Uppendahl prism

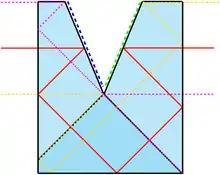
Beam path in the Uppendahl prism system (top view); Main ray (red) and marginal rays (magenta / yellow), mirroring (blue), roof edge (green)

The Uppendahl prism system is composed of three cemented prisms, with two glass/air transition surfaces. On its way through the first prism, the bundle of rays (red) is first reflected on a surface that is coated with either a metallic or a dielectric coating (mirroring) and a total internal reflection face just like the one used in a Schmidt–Pechan cluster only the light enters and leaves through the opposite ends as used in the Uppendahl. The other reflections of the beam take place by means of loss-free total internal reflection. The second prism is a 90° reflection and shouldn't need a mirroring coating. In order to achieve a complete reversal of the image, a roof edge is ground into the third prism (green). Furthermore, the beam leaves the inversion system without any axial offset, which is why the Uppendahl prism is counted among the straight-vision roof prisms. The net effect of the six reflections (two reflections are on roof plains). Since the light is reflected an even number of times, this produces a 180° image rotation (without changing the image's handedness) and allows use of the prism as an "image erecting system" to flip the image both vertically and horizontally.